Baldur's Gate II: Shadows of Amn

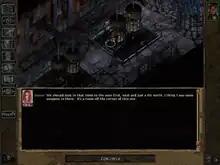
An instance of dialogue in the game, illustrating the game's interface and isometric perspective

"Baldur's Gate II: Shadows of Amn" is an "Advanced Dungeons & Dragons" 2nd edition computer role-playing game. The central quest of the game consists of about 50 to 60 hours of play, while the full game, including all side quests, is estimated to be between 200 and 300 hours. The player controls a party of up to six characters, one of whom is the protagonist; if the protagonist dies, a saved-game must be loaded, or a new game begun. The game begins with character creation through a series of configuration screens, choosing such things as class, ability scores, appearance, and alignment. Alternatively, an existing character from "Baldur's Gate" or its expansion "" can be imported. Once in the game world, the player may recruit certain non-player characters (NPCs) to travel with him or her, though only five may do so at a time; depending on who is present in the group, bickering, romance, and side quests can result. NPCs in the party often converse with the player or with one another, and at times interject into the player's conversations with others.